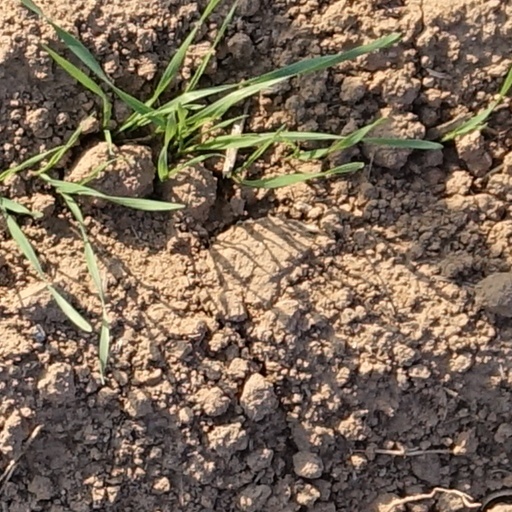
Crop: wheat